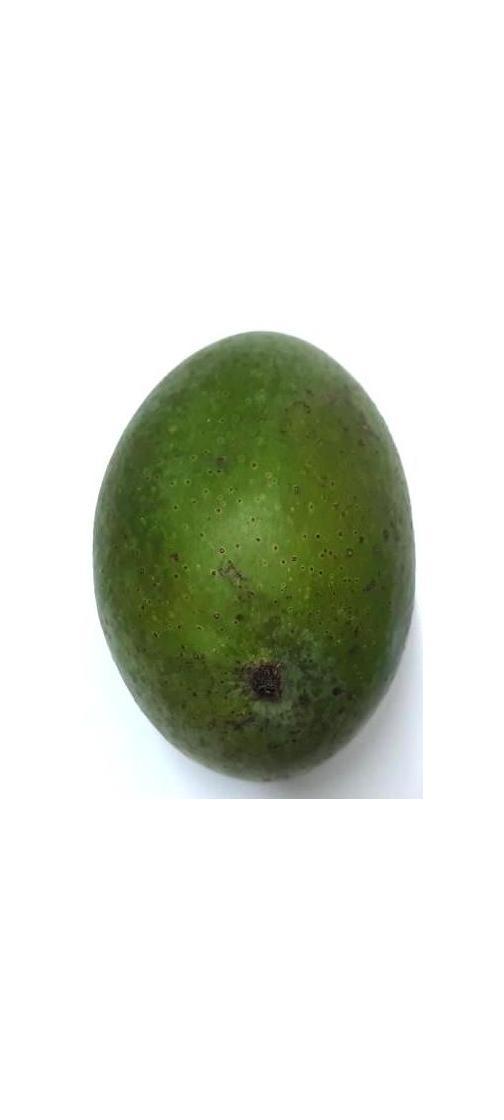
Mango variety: Ashshina Zhinuk